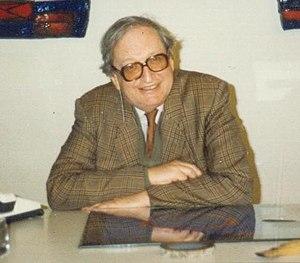
Roger Boss, né le 2 août 1924 à La Chaux-de-Fonds et mort le 24 février 2002 à Vilars, est un pianiste et enseignant suisse.